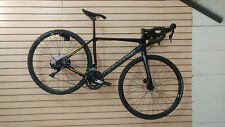
Vehicle type: Bikes